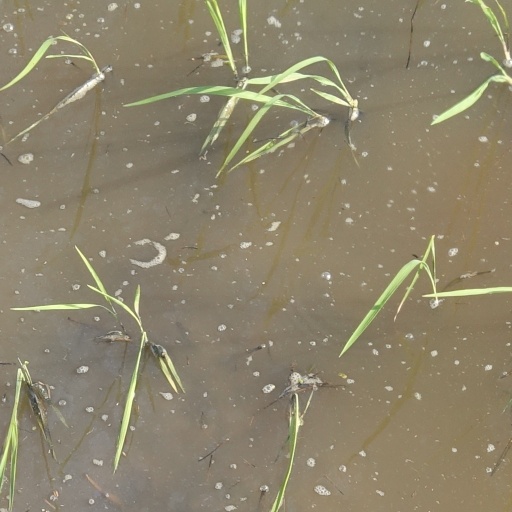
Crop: rice